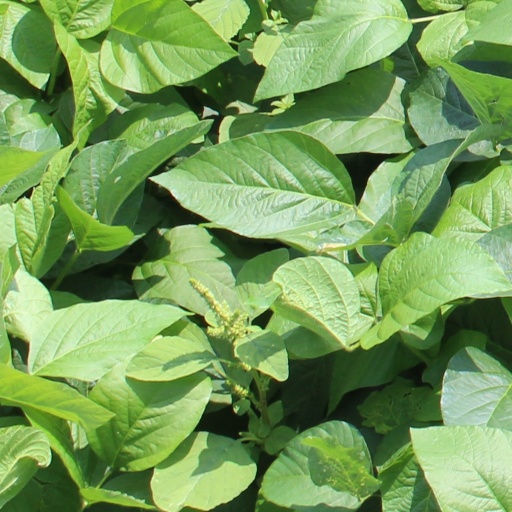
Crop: soybean